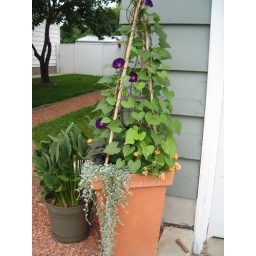
Planter from afar. Calla lily in the pot beside. Didn't flower this year - clearly I did something wrong.